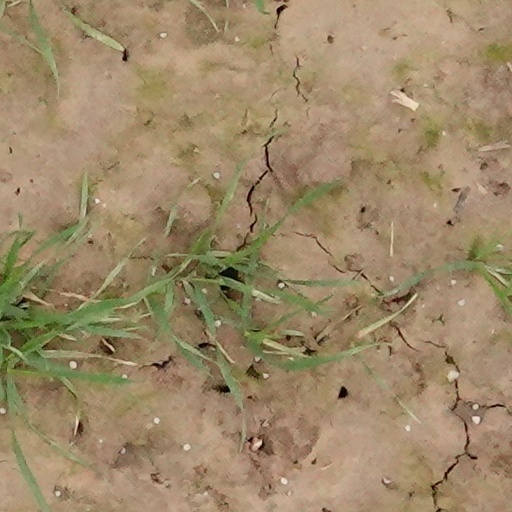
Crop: wheat